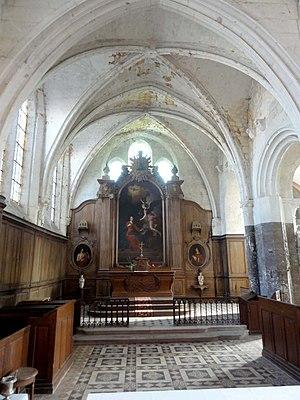
Intérieur de l'église - voir titre.
L'église Notre-Dame-de-l'Annonciation est une église catholique paroissiale située à Allonne, dans l'Oise, en France. C'est une église à double vaisseau. Sur les six travées que compte chacun, les quatre premières sont gothiques flamboyantes, mais celles du sud, qui constituent le collatéral, environ un quart moins élevées et moins larges que leurs homologues du nord, ont des murs extérieurs partiellement romans. Cependant, les seuls éléments romans bien caractérisés de cette partie de l'église sont l'archivolte et le tympan de l'ancien portail et un contrefort plat au sud. Ce que les parties flamboyantes offrent de remarquable est surtout le grand portail occidental avec son tympan ajouré. Les réseaux des fenêtres évoquent le déambulatoire de l'église Saint-Étienne de Beauvais. À l'intérieur, l'on note les piliers ondulés et les arcs-doubleaux de fort diamètre, et une modénature assez complexe et soignée. Le chœur liturgique actuel est établi dans l'axe du vaisseau du nord. Son style gothique renvoie aux dernières années avant l'éclosion du style rayonnant, et il ne devrait guère être antérieur à 1220. À côté, le chœur roman est également conservé.